Imtihaan

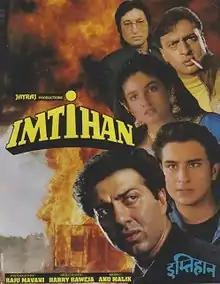

Imtihan (translation: Trial) is a 1994 Indian Hindi-language action romance film directed by Harry Baweja, starring Sunny Deol, Saif Ali Khan and Raveena Tandon. The film was remade in Telugu as "Prema Prayanam" (1996).